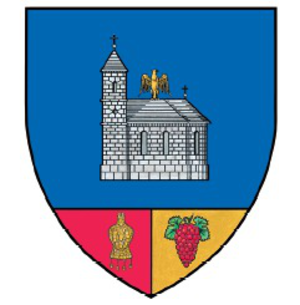
Buzău (distrikt)
Coat of Arms of Buzău county
Buzău er et distrikt i Muntenien i Rumænien med 496.214 indbyggere. Hovedstad er byen Buzău.